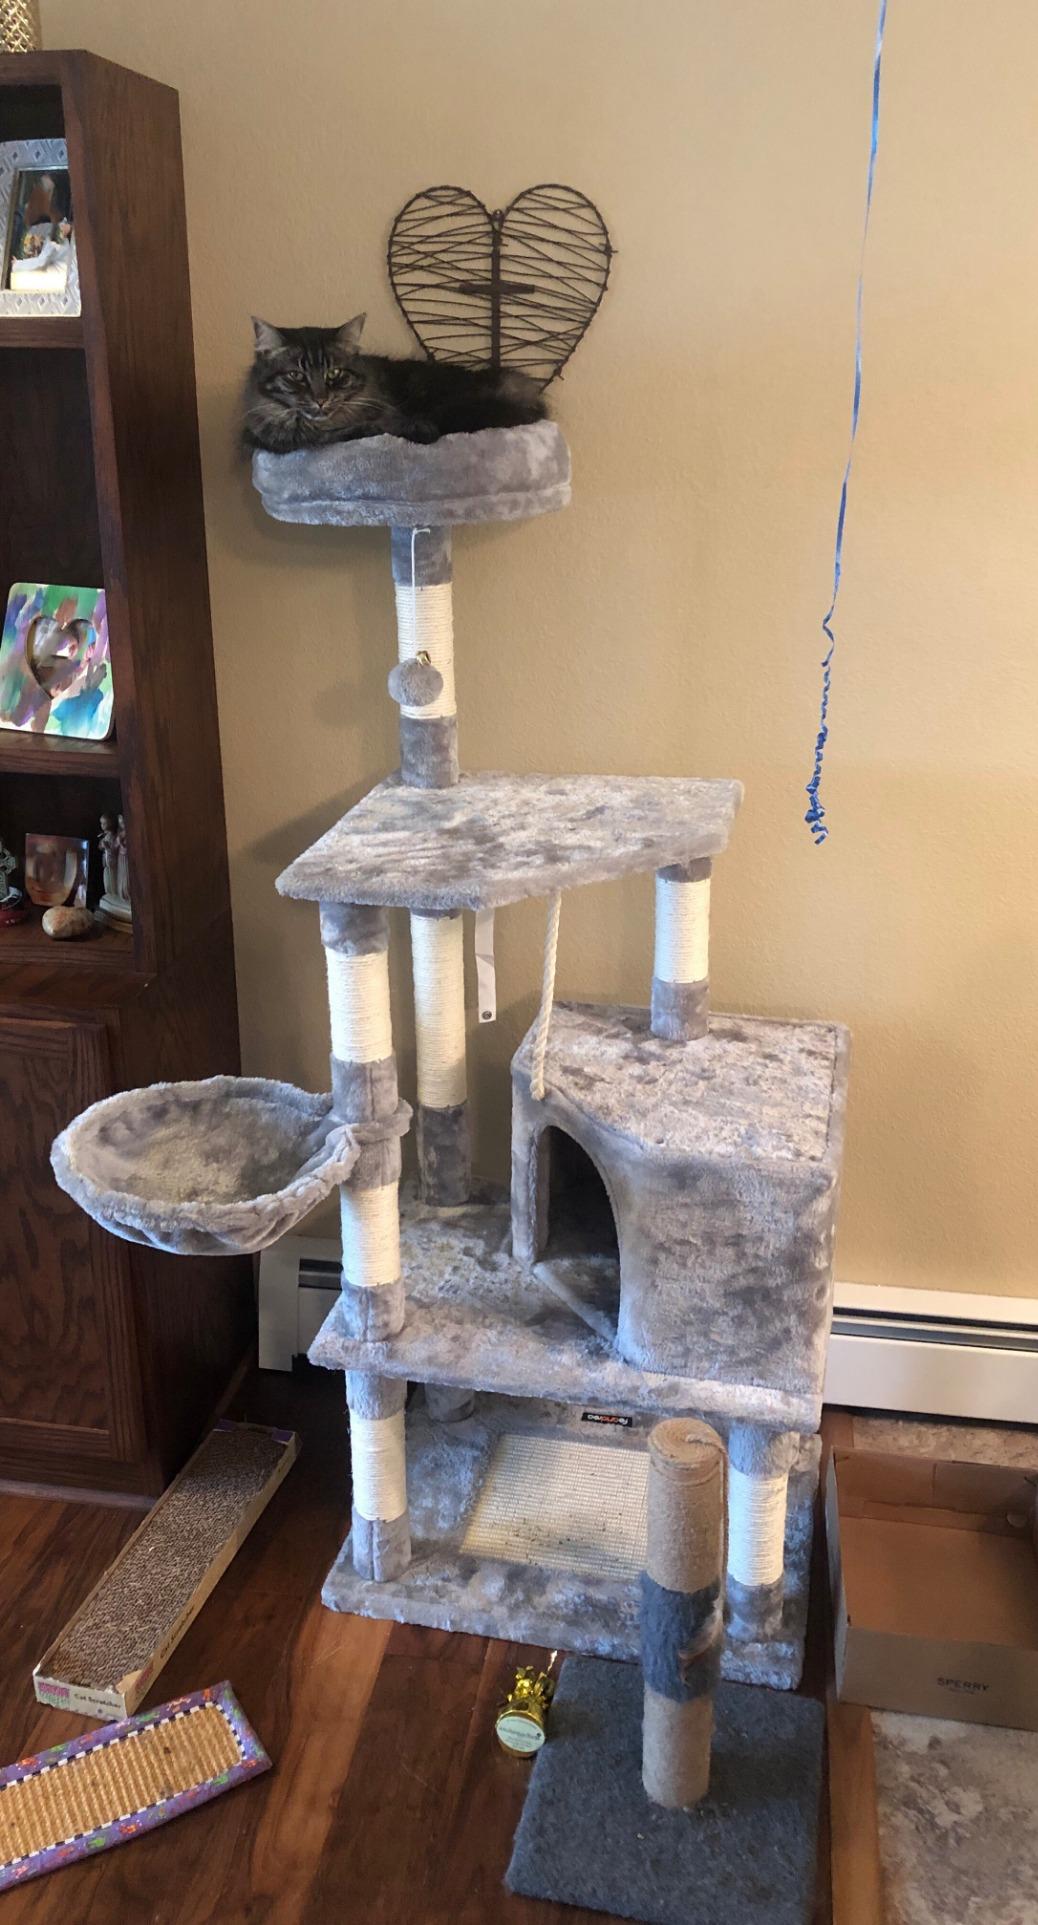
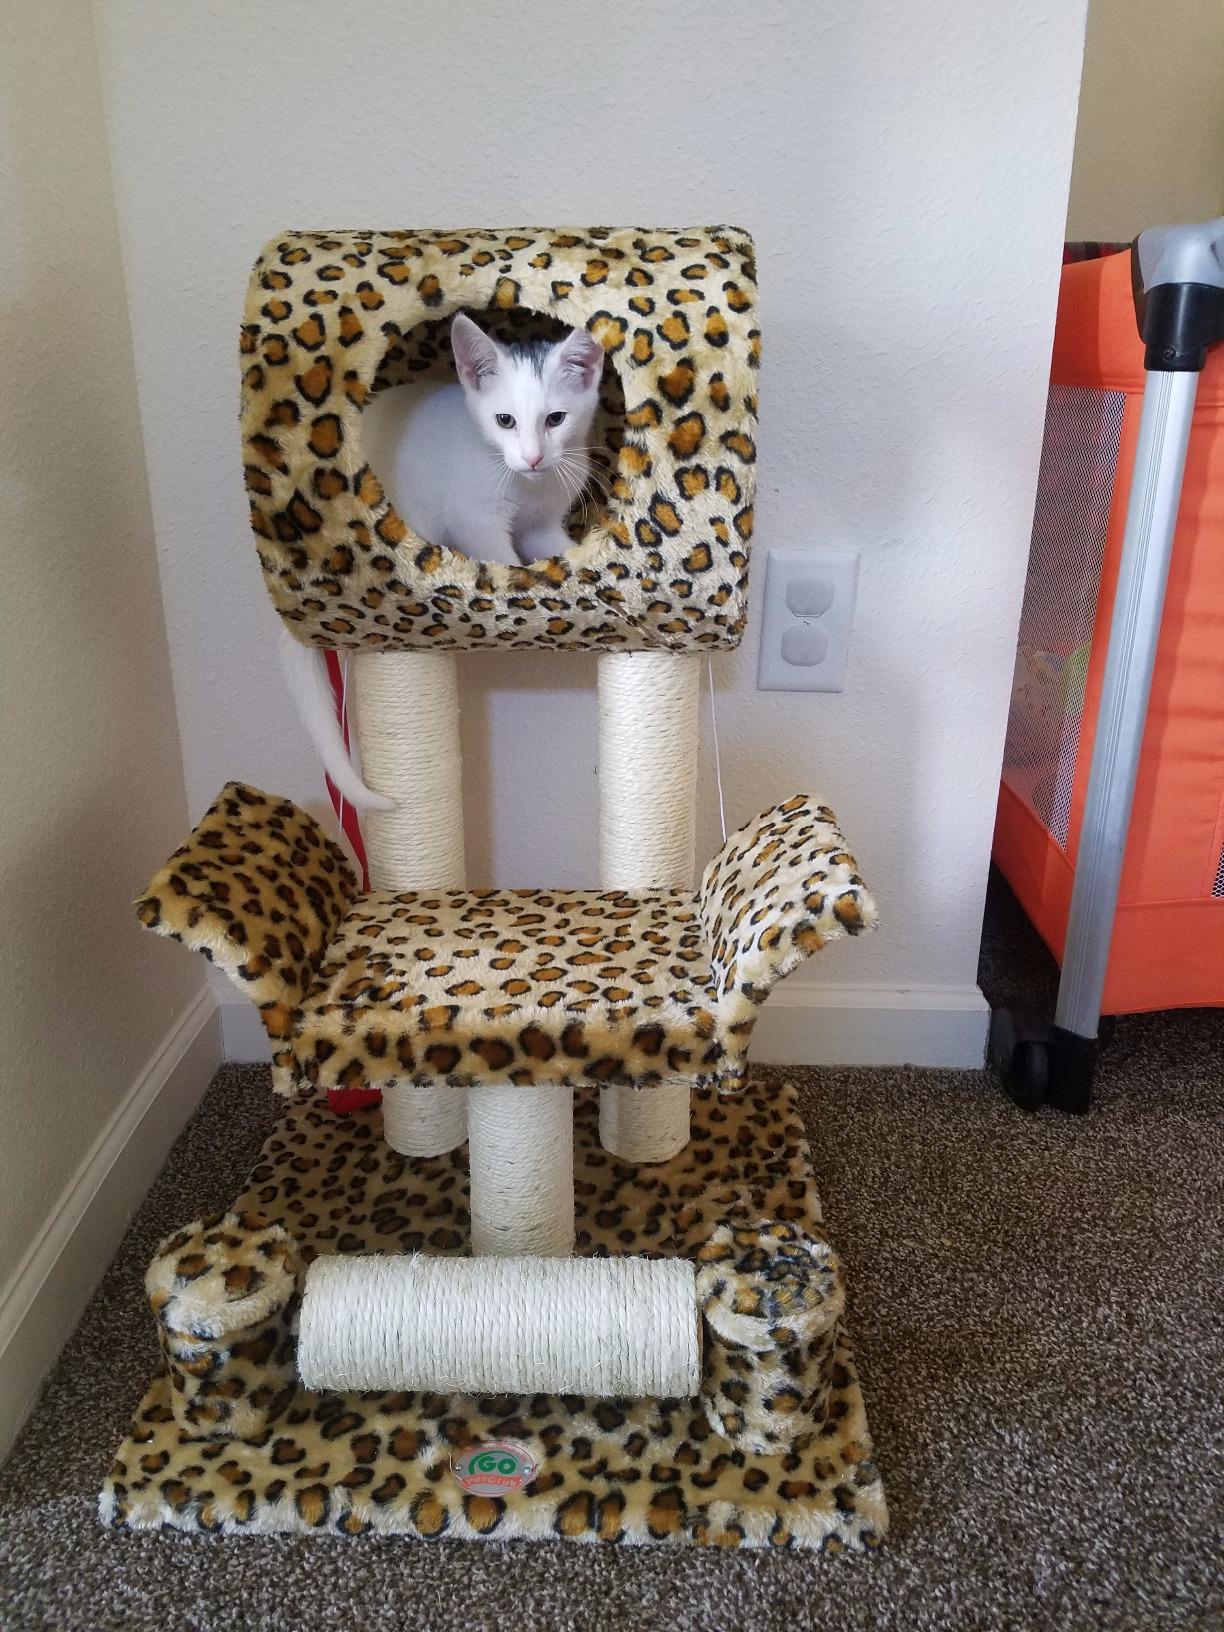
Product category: items_cat tree
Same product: no